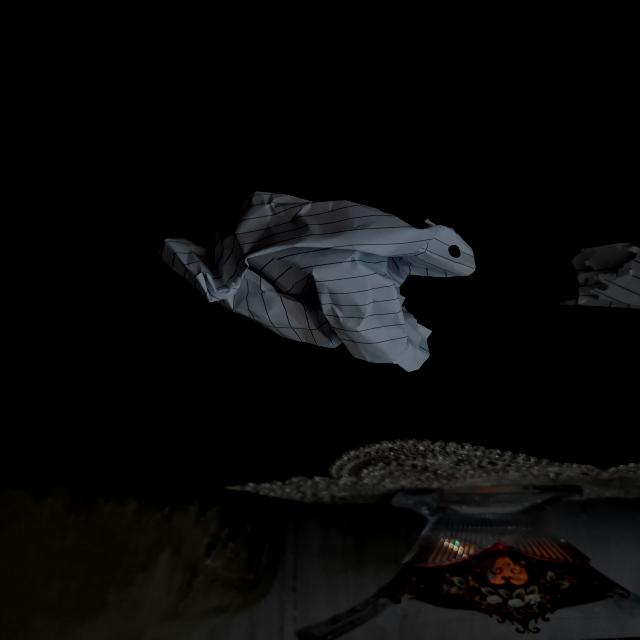
Label: tissues